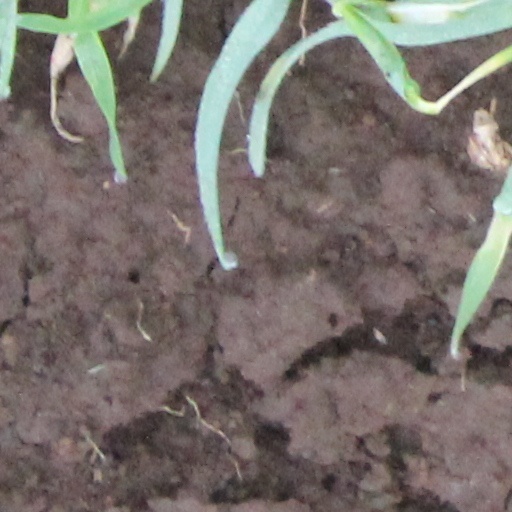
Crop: wheat